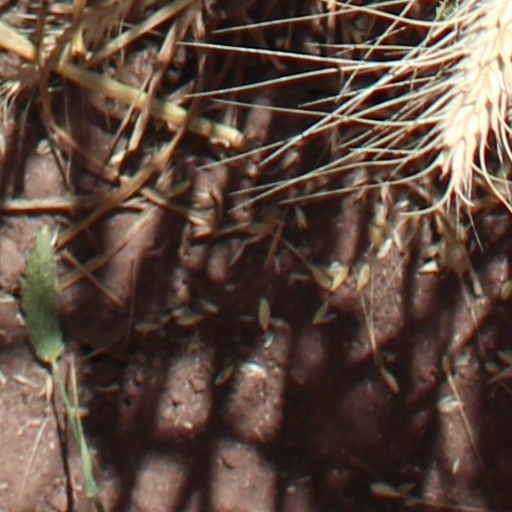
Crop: wheat